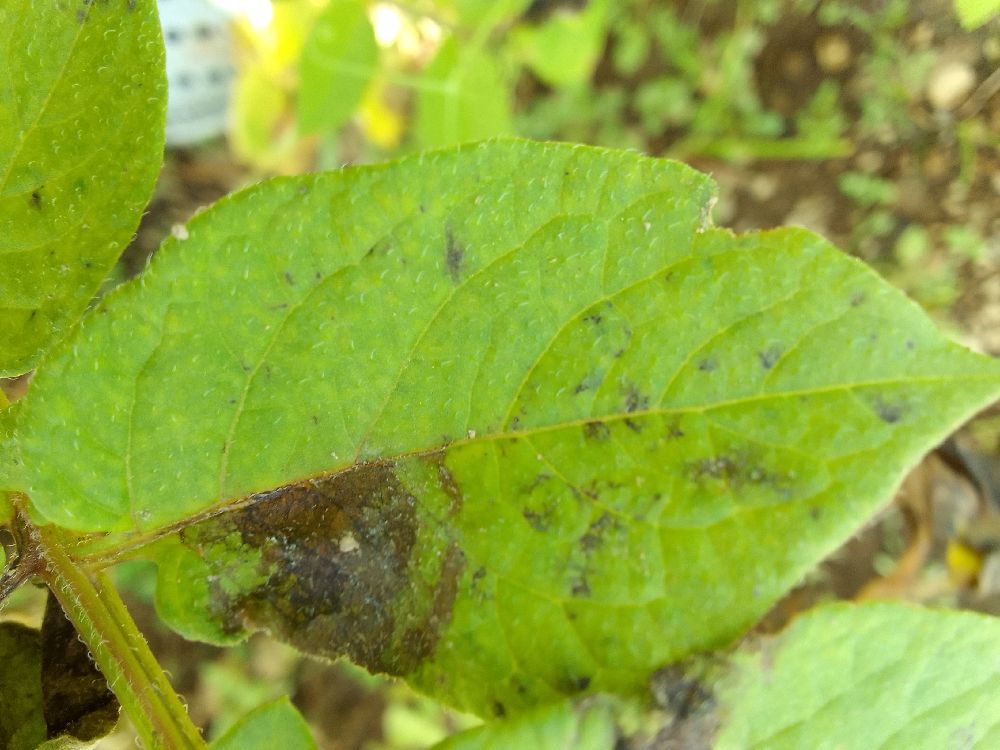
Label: Late blight